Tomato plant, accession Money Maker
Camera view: horizontal (90 deg, fisheye); turntable rotation: 120 degrees
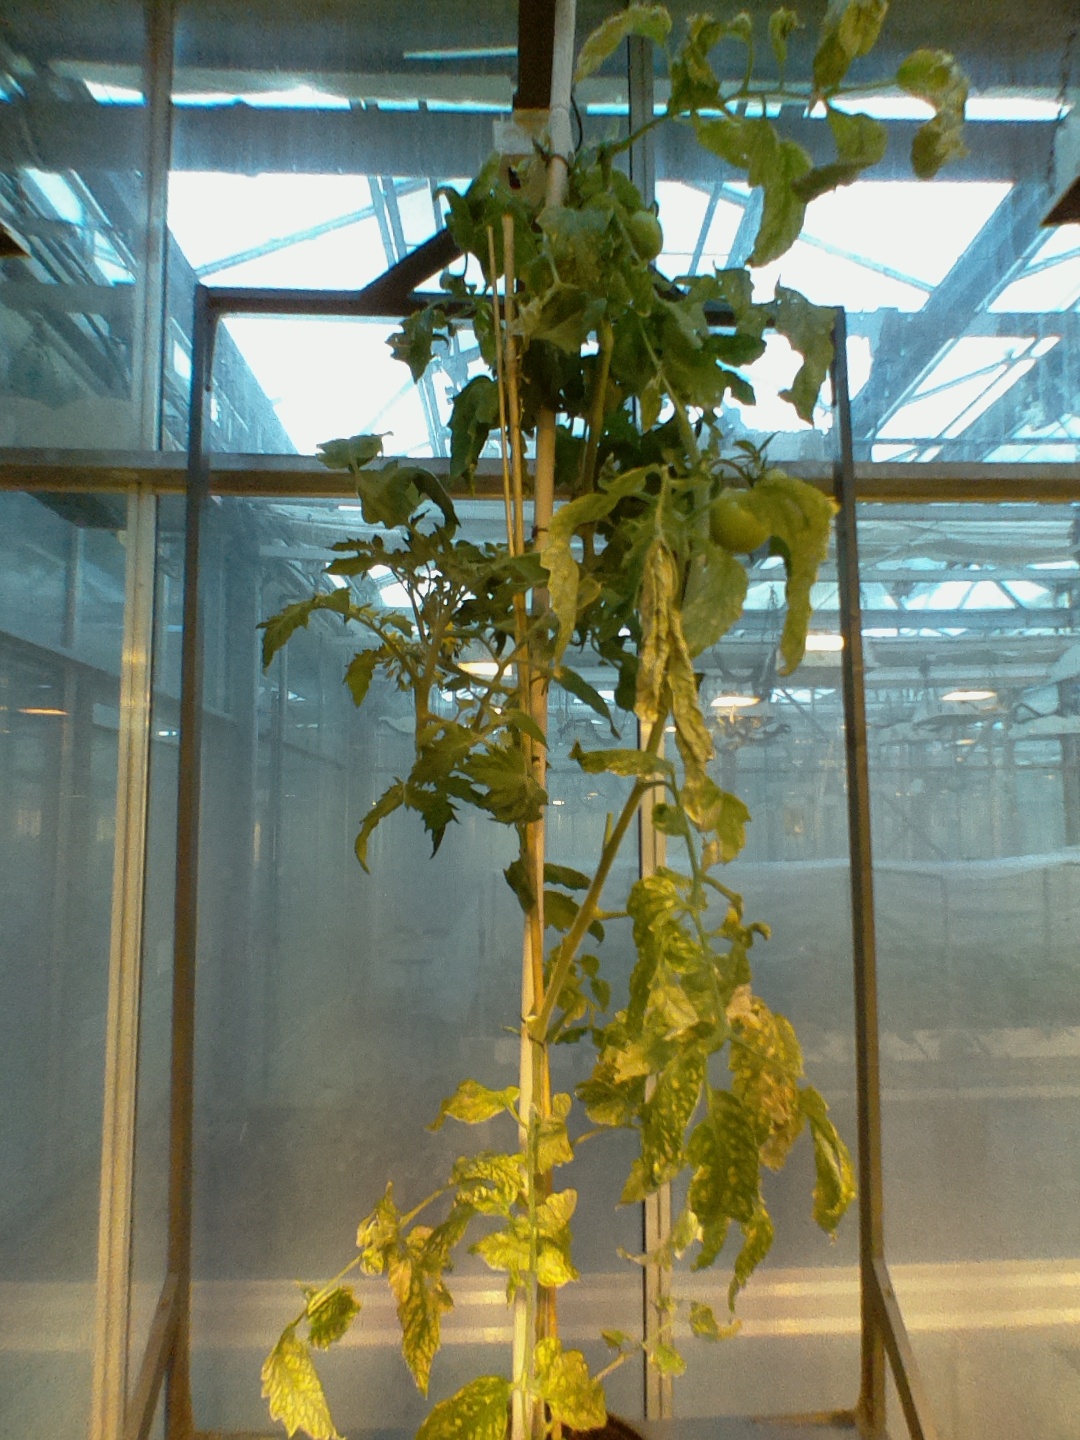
BBCH growth stage 79: 90% -100% of final fruit size